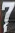
Number: 7